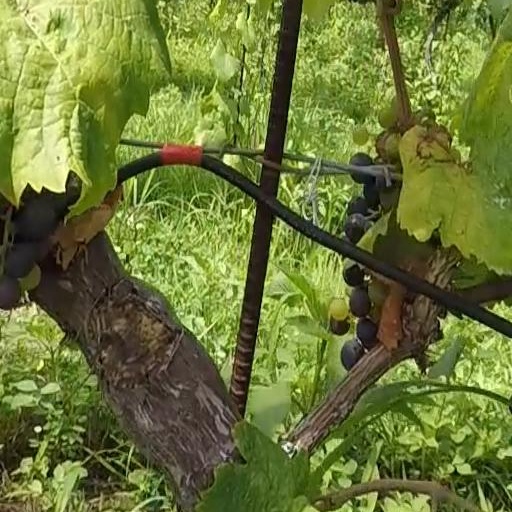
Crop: grape